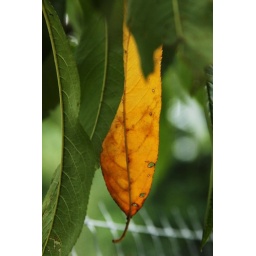
25/365 II found this sign of Fall or just heat stress in the peach tree this afternoon.